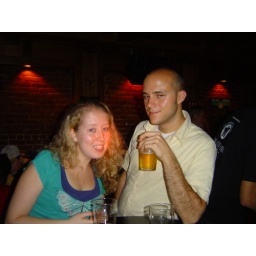
And by cute I mean Christina is an angry dog and Jimmy is stoned